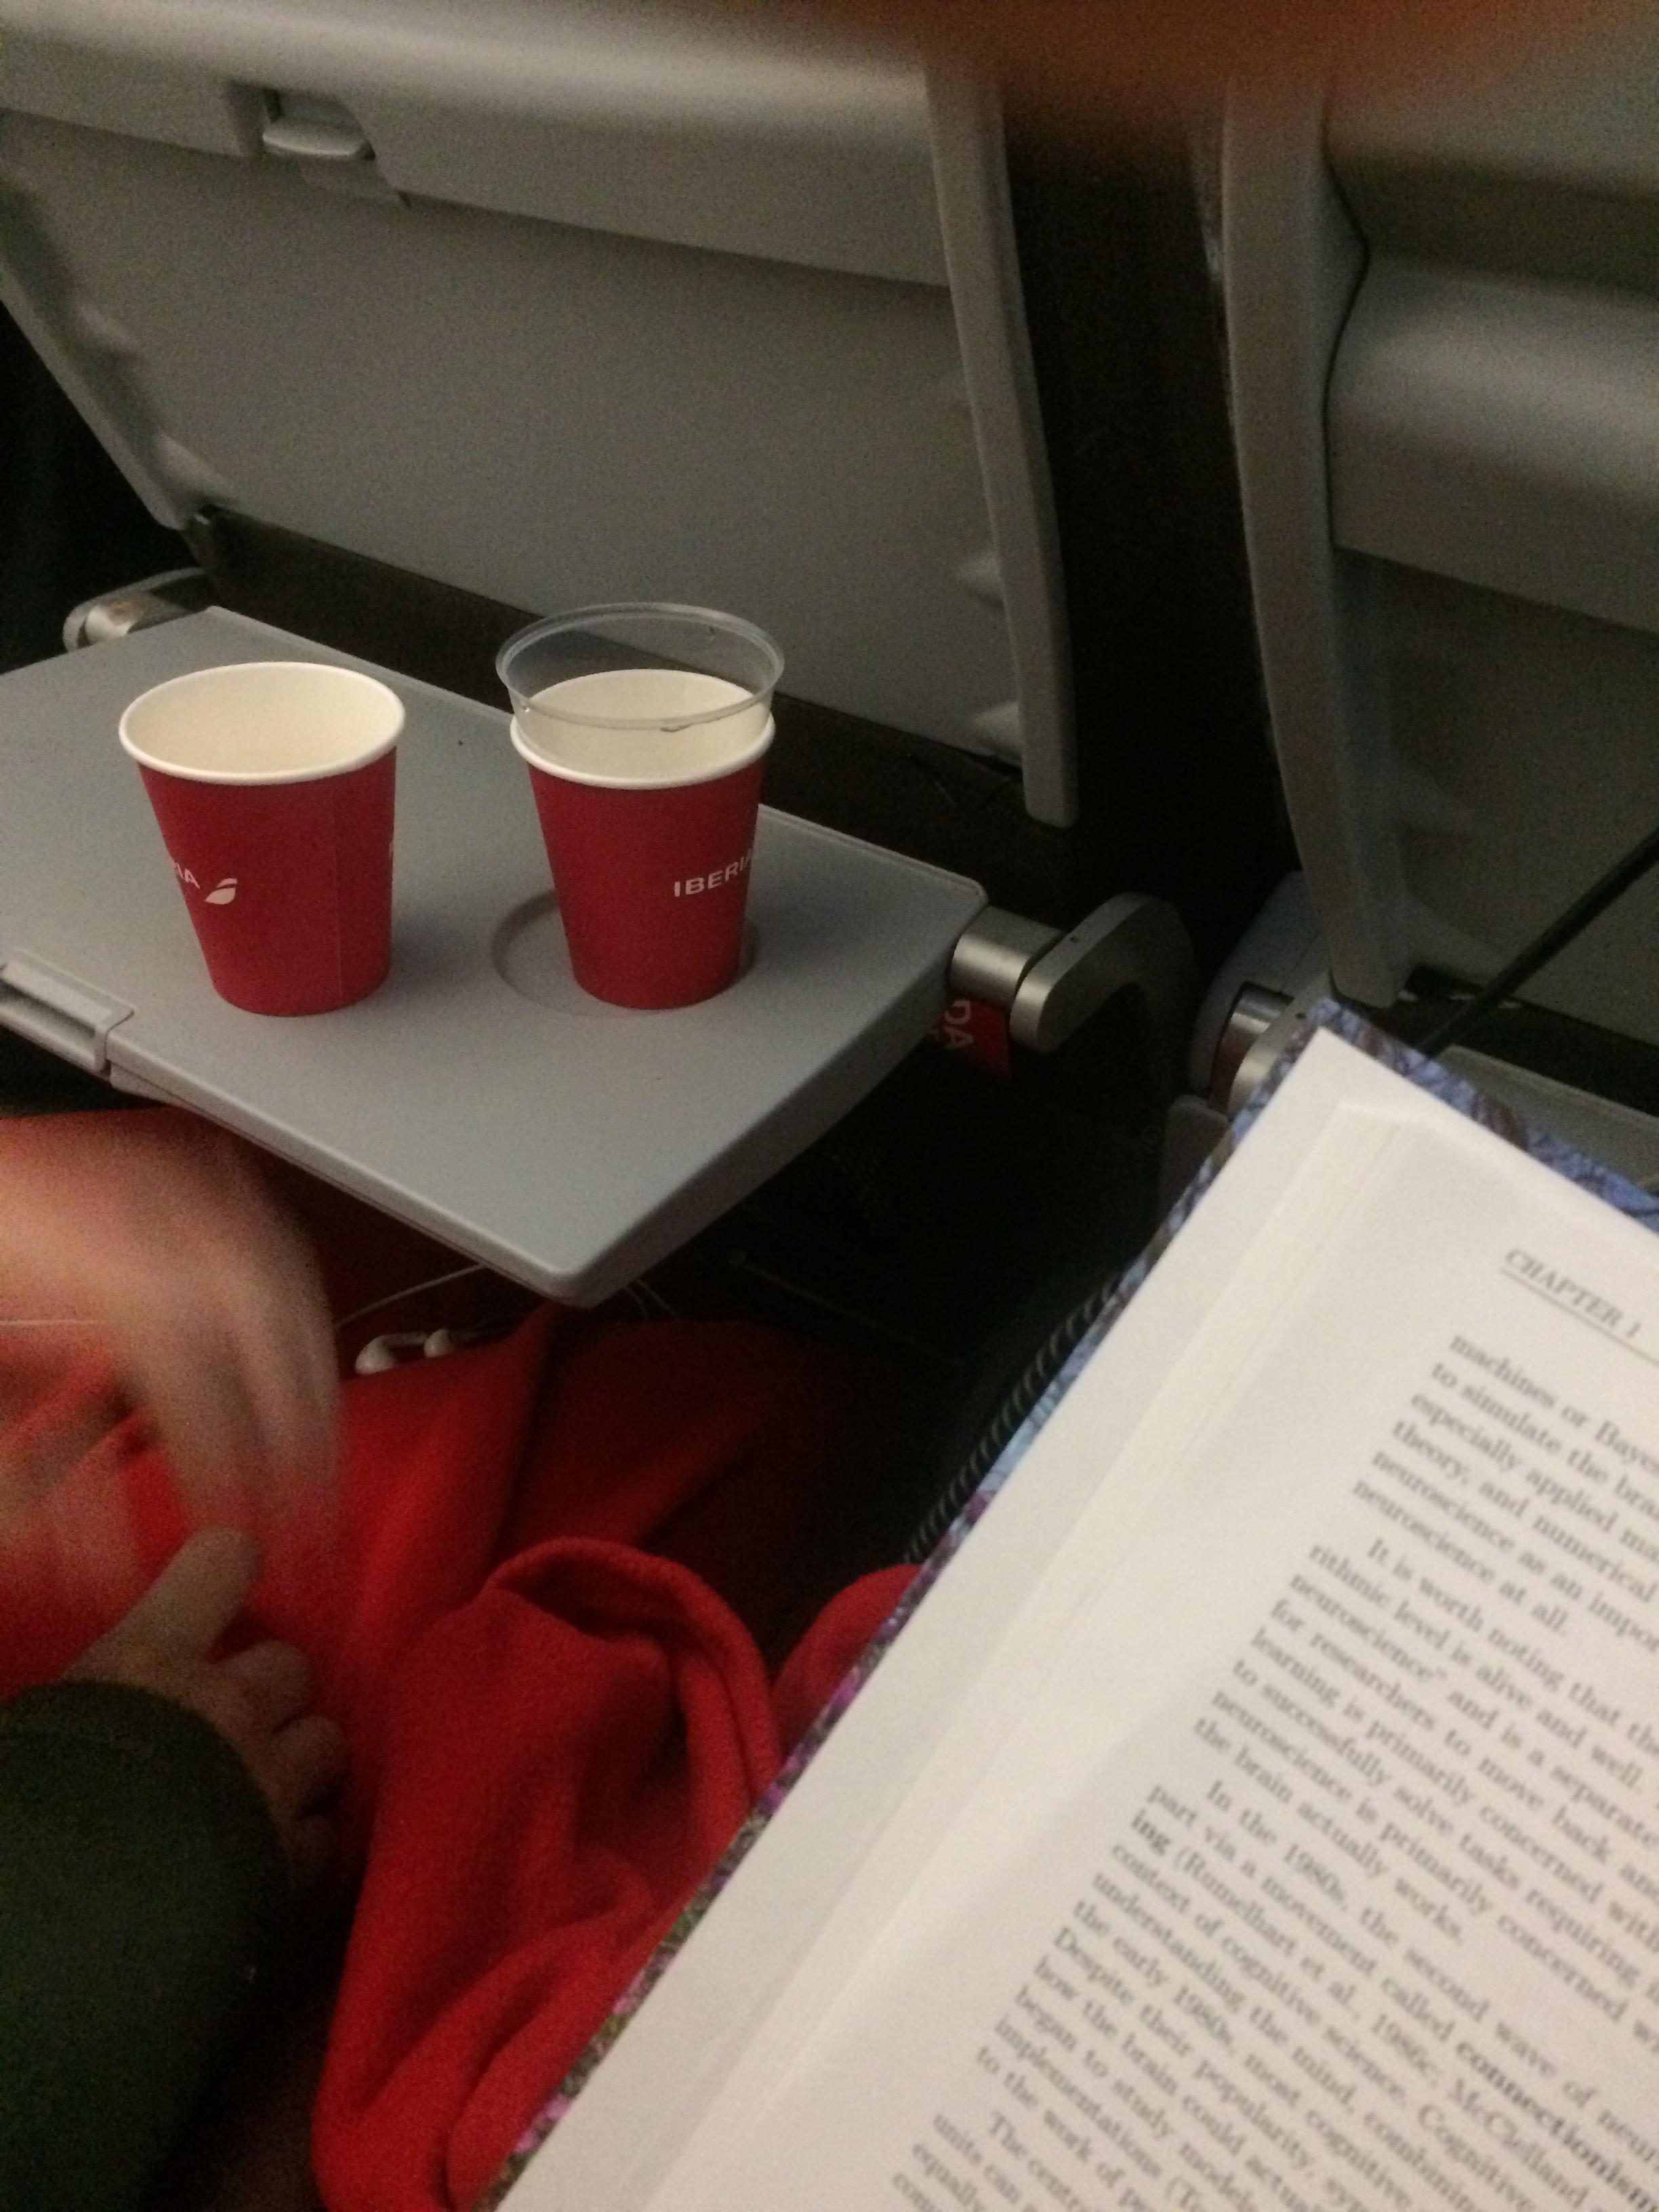
Object: Paper cup (Cup)

Object: Paper cup (Cup)

Object: Disposable plastic cup (Cup)